2NE1

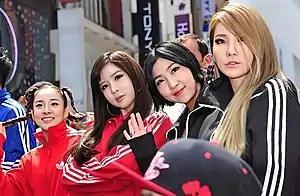
2NE1 in 2013

2NE1 embarked on their first Japanese concert tour in September at the Yokohama Arena as part of their Nolza Tour. All 70,000 tickets were sold out within a day and revenue from the concerts was expected to exceed ₩10 billion. The Japanese edition of "2NE1 2nd Mini Album" was released on September 21, 2011, which sold over 48,000 copies and reached number one on the Oricon Albums Chart, making 2NE1 the second South Korean girl group to top the chart in its history. The Japanese-language versions of "I Am the Best", "Hate You", "Go Away", and "Lonely" were also released. That October, MTV's "Iggy" held a global competition in which 10 bands from all around the world competed in a voting competition for the title of "Best New Band". With their song "I Am the Best", the group was awarded the title on November 10, 2011, making it their first American award. 2NE1 traveled to and performed at New York City's Times Square in December to accept the honor, where they were described as "an unparalleled presence in today's K-Pop scene". MTV wrote that "it's a sign of the times", symbolizing "America opening its doors to pop music from around the world". At the end of 2011, 2NE1 was awarded the New Artist Award at the 53rd Japan Record Awards.